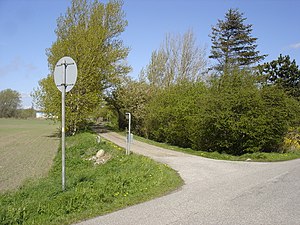
Sydbanen / Stationer på Sydbanen
Indkørsel til Viaduktvej 8 på en dæmning fra den første Masnedøbane
Indkørsel mod nord til Viaduktvej 8 på banedæmning fra den første Masnedøbane
Sydbanen er en statsejet jernbane mellem København og Nykøbing Falster, hvorfra banen fortsætter med udgreninger til både Rødbyhavn og Gedser. Den egentlige Sydbane strækker sig fra Ringsted til Rødby Færge/Gedser, mens strækningen København-Ringsted er delt med Vestbanen. Strækningen mellem Nykøbing Falster og Gedser kaldes populært Gedserbanen.